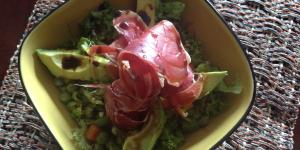
ensalada de aguacate y jamon iberico